Sean Murphy-Bunting

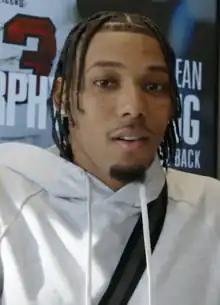
Murphy-Bunting in 2023

Sean Murphy-Bunting (formerly Bunting, born June 19, 1997) is an American professional football cornerback for the Arizona Cardinals of the National Football League (NFL). He played college football for the Central Michigan Chippewas.